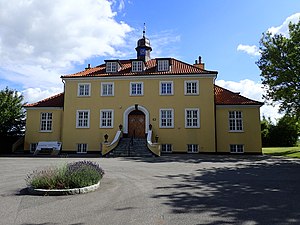
Willy Johannsen
Willy Johannsen byggede dette store hus, kaldet "Slottet", i Årslev for penge, han havde tjent for at arbejde for tyskerne. I 1945 fik han huset konfiskeret af staten.
Hovedbygningen til Aarslev Højgaard. Bygget i 1943 af fabrikant Willy Johannsen.
Willy Johannsen – kaldet ”Derby Svejseren” – fik i 1950'erne og 1960'erne en meget stor betydning for dansk produktion af knallerter. Hans erhvervskarriere var meget speciel.